Ridgebury, Connecticut

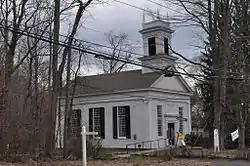
Ridgebury Congregational Church was founded in 1760

Ridgebury is a census-designated place (CDP) in the town of Ridgefield, Fairfield County, Connecticut, United States. It occupies the north end of the town of Ridgefield and is bordered to the north and northeast by the city of Danbury and to the west by Putnam and Westchester counties in New York.